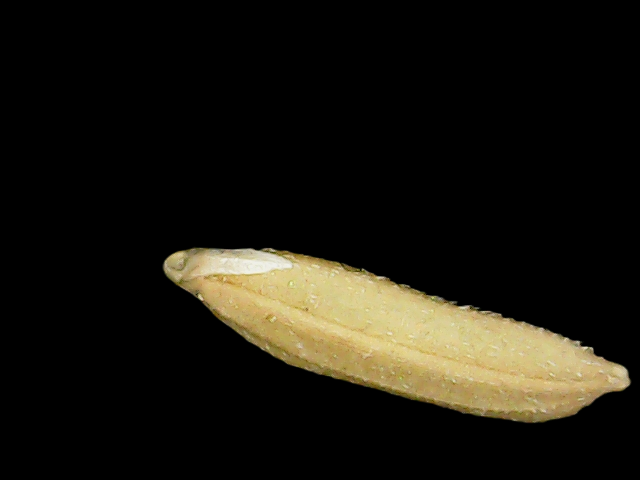
Rice variety: Binadhan16